Prime Minister of Ukraine

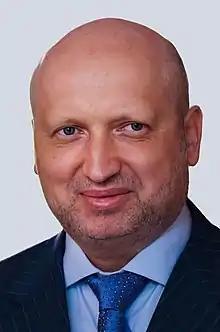
Oleksandr Turchynov served as Acting Prime Minister in 2010 after Yulia Tymoshenko tendered her government's resignation.

The first vice-prime minister, also known as the first deputy, heads the cabinet in the absence of the prime minister due to resignation or dismissal. Among the most notable First deputies were Yukhym Zvyahilsky and Mykola Azarov, who served as the acting prime minister for a longer period of time than anyone else. Valentyn Symonenko, Vasyl Durdynets, Oleksandr Turchynov, and others also served as acting prime minister.